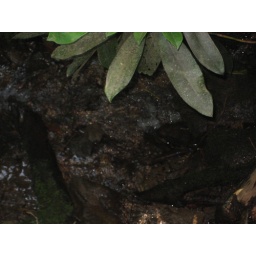
Family returns to Joyce Kilmer forest and walks among the oldest trees in the easter USA.